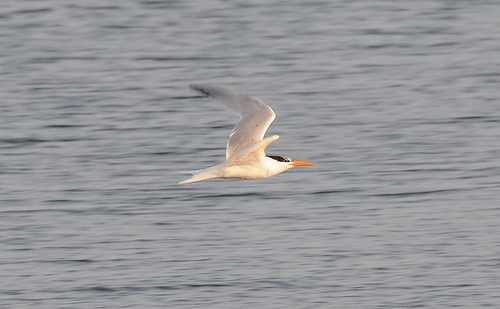
this bird has white feathers and a very long flat beak.
this big white bird has a huge wingspan and a long orange beakbird has long orange beak and with black head and the rest of the bird is white.
a medium sized bird that has tones of white with a black head markinga medium bird with an orange beak and black markings.
this large bird has white wings and breast, black head, and orange beak.
this bird has wings that are white and has a yellow bill
this bird is all white and has a long, pointy beak.
this particular bird has a belly that is white and gray
this bird has large wings, a white body, black fur on its head, a short tail, and a long orange pointy beak.
Species: Elegant Tern